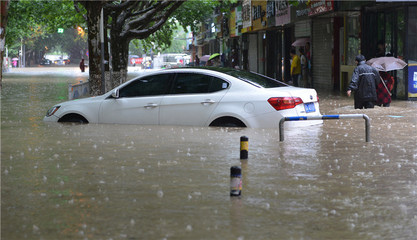
Weather: rain or strom